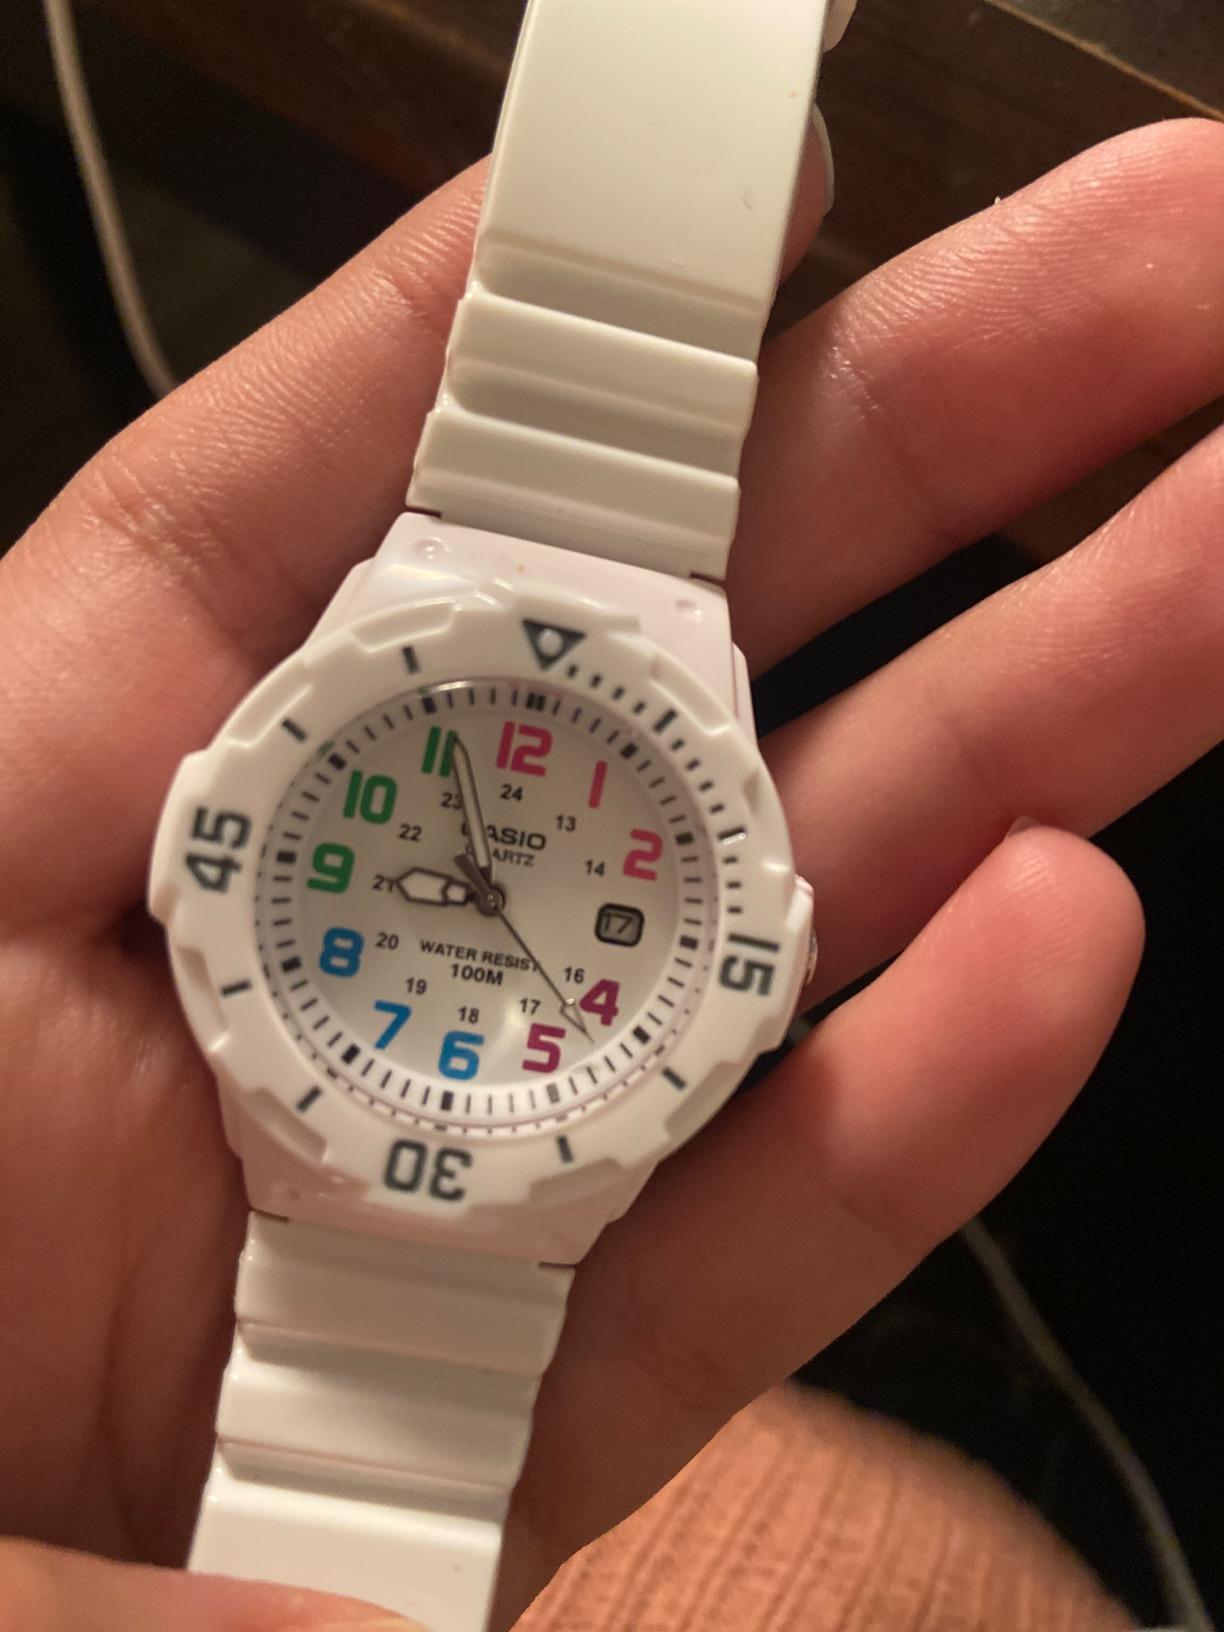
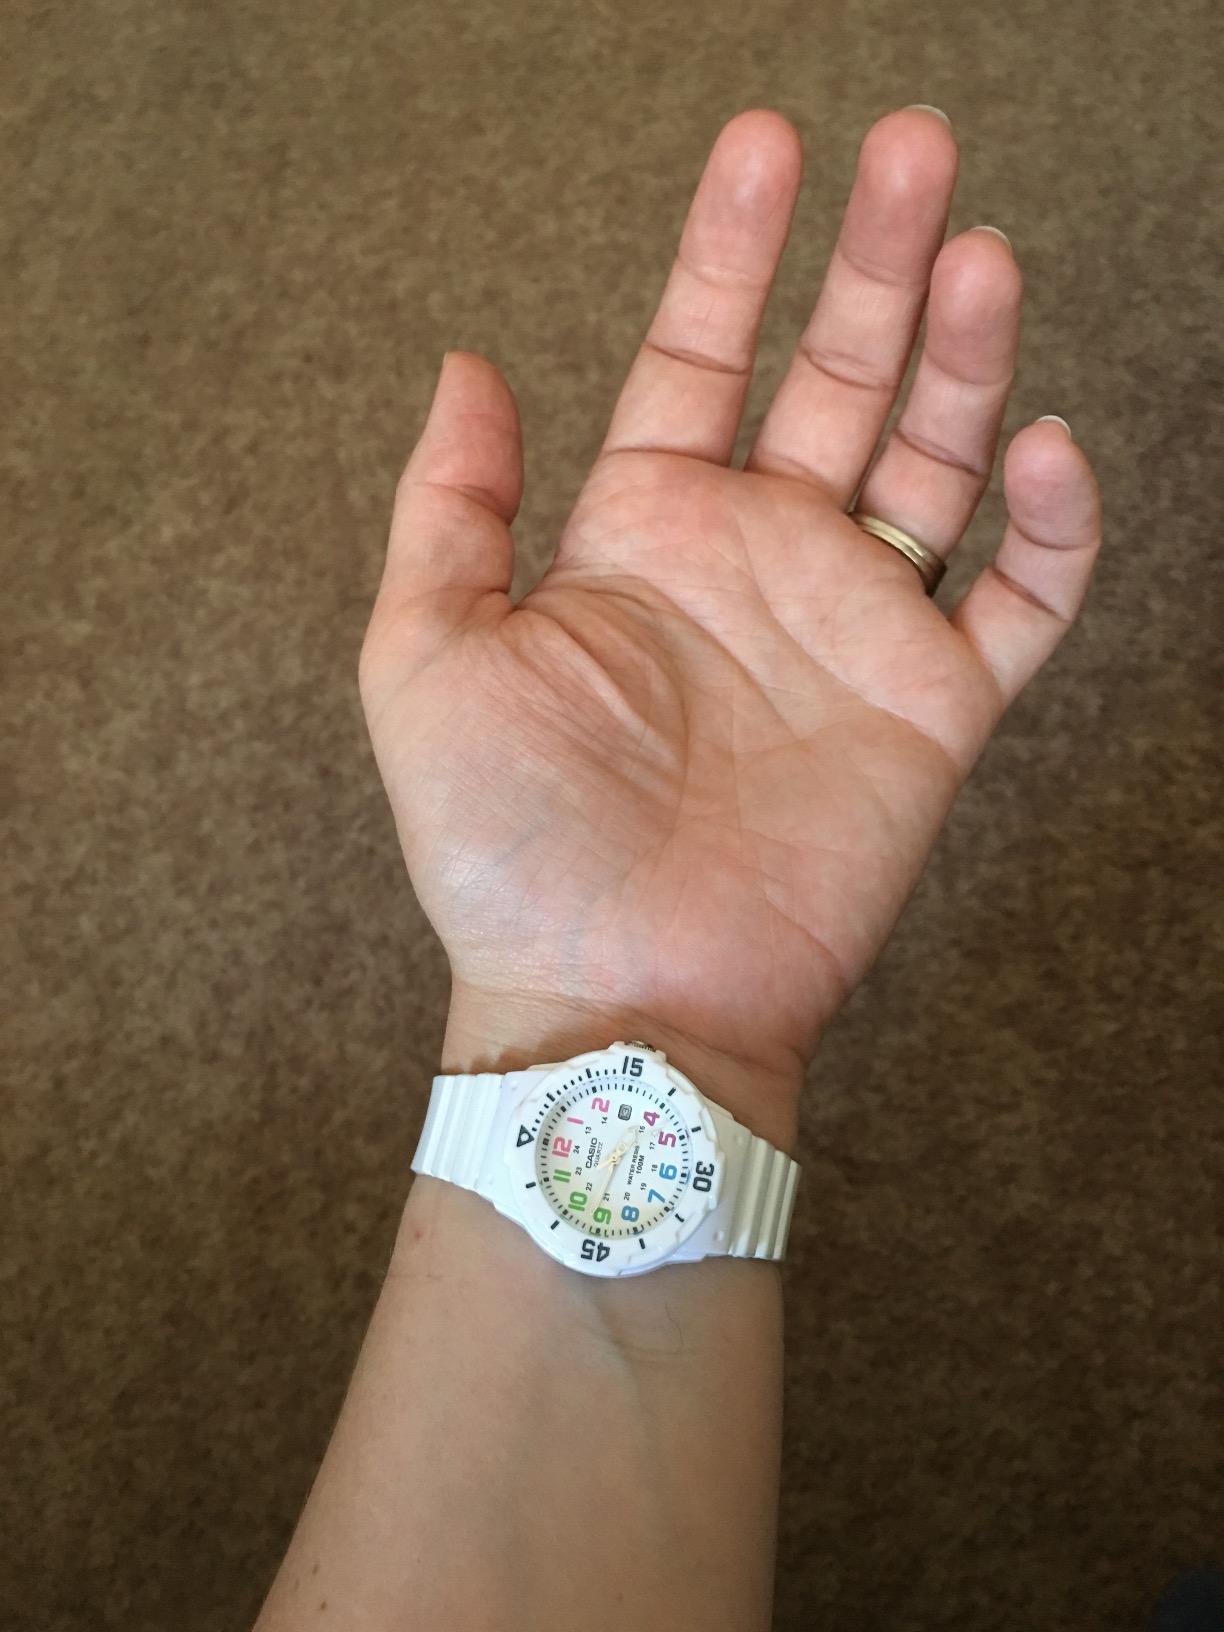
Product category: accessories_watch
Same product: yes